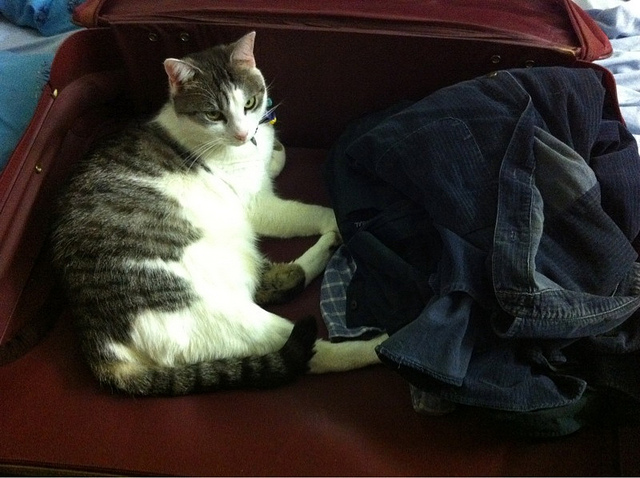
user: Given an image and a question. Answer the question in a short answer. Question: How much blood circulates in this animal? Short Answer:
assistant: 5 liters